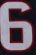
Number: 6